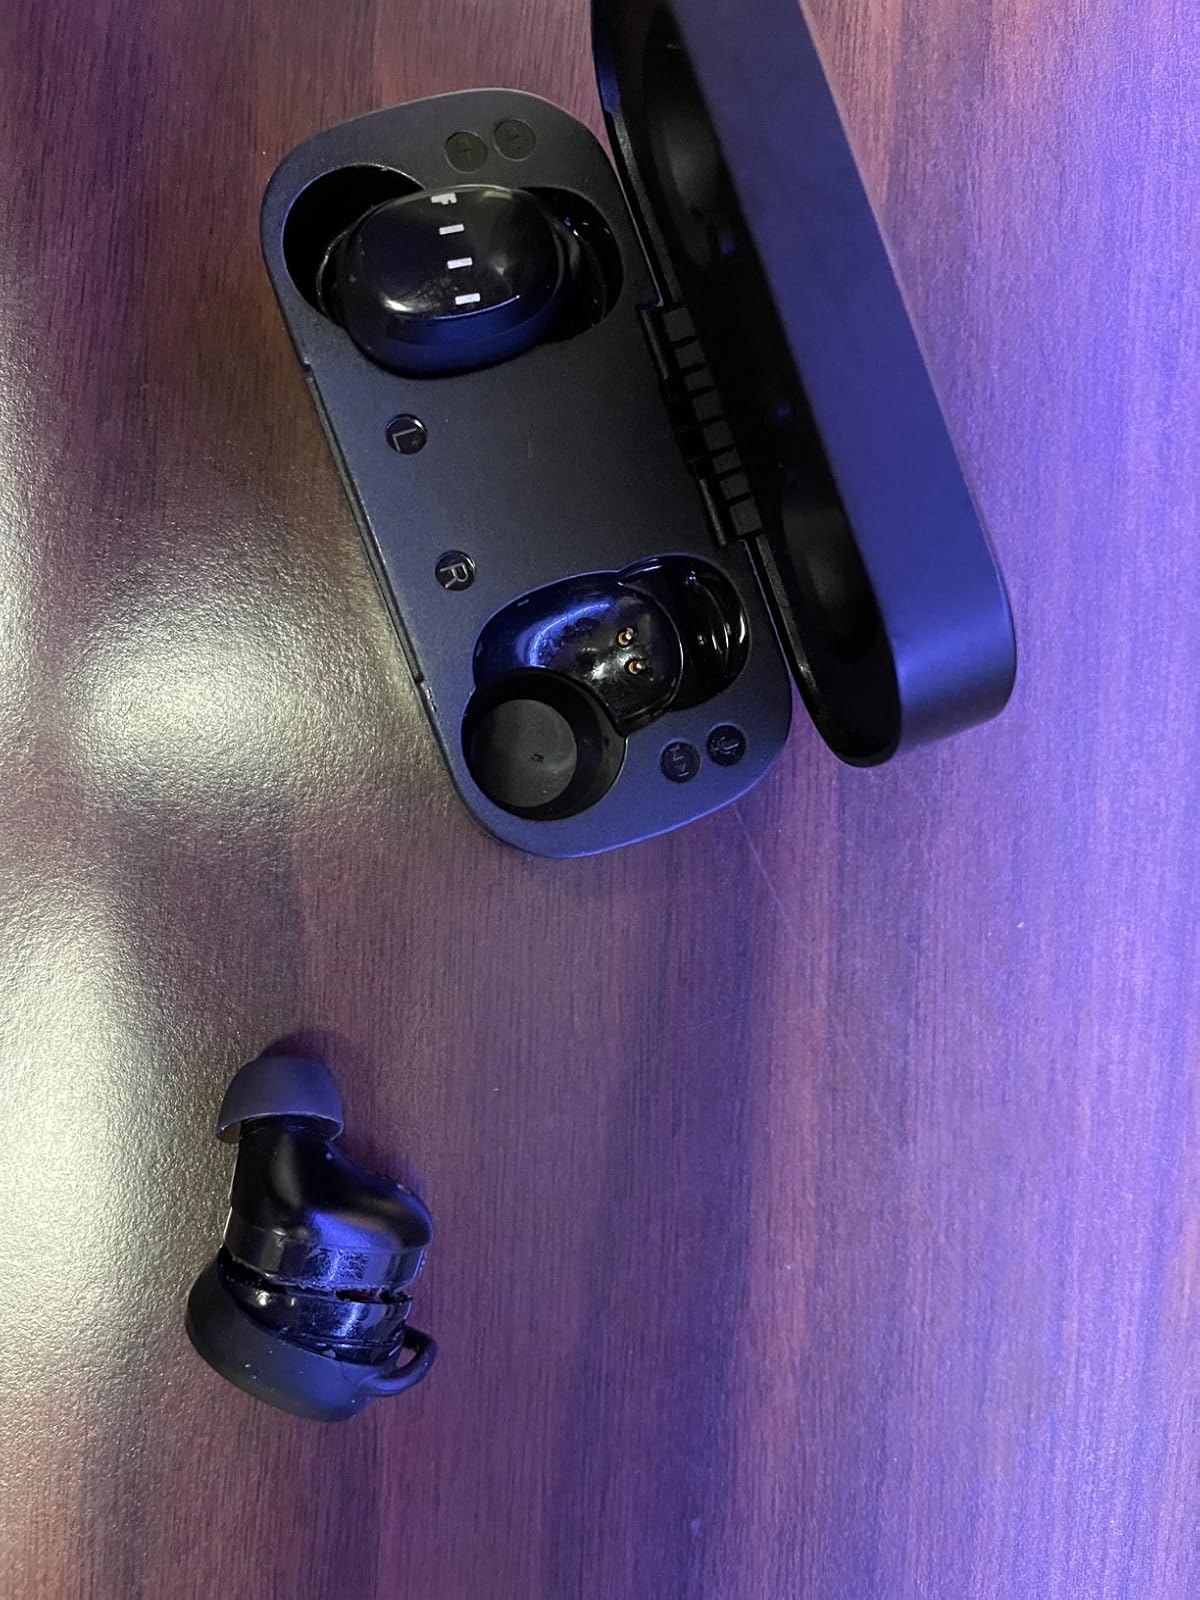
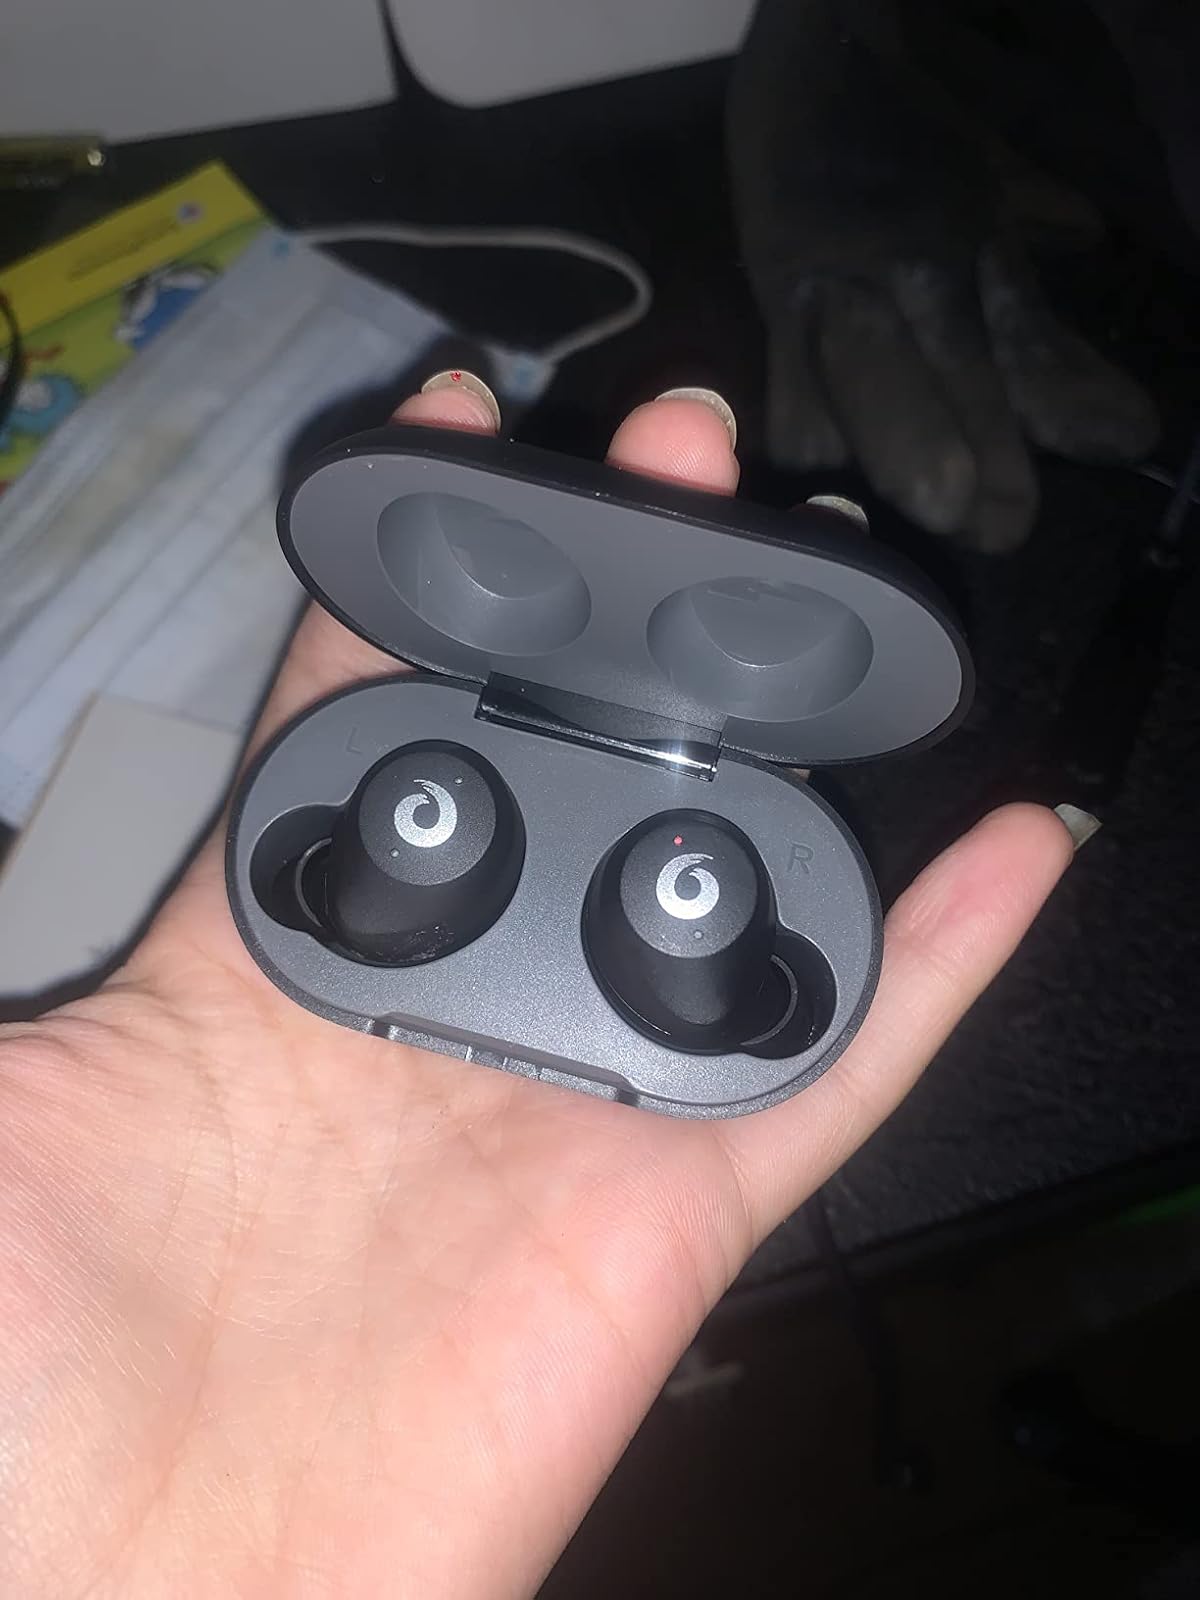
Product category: earbuds
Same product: no